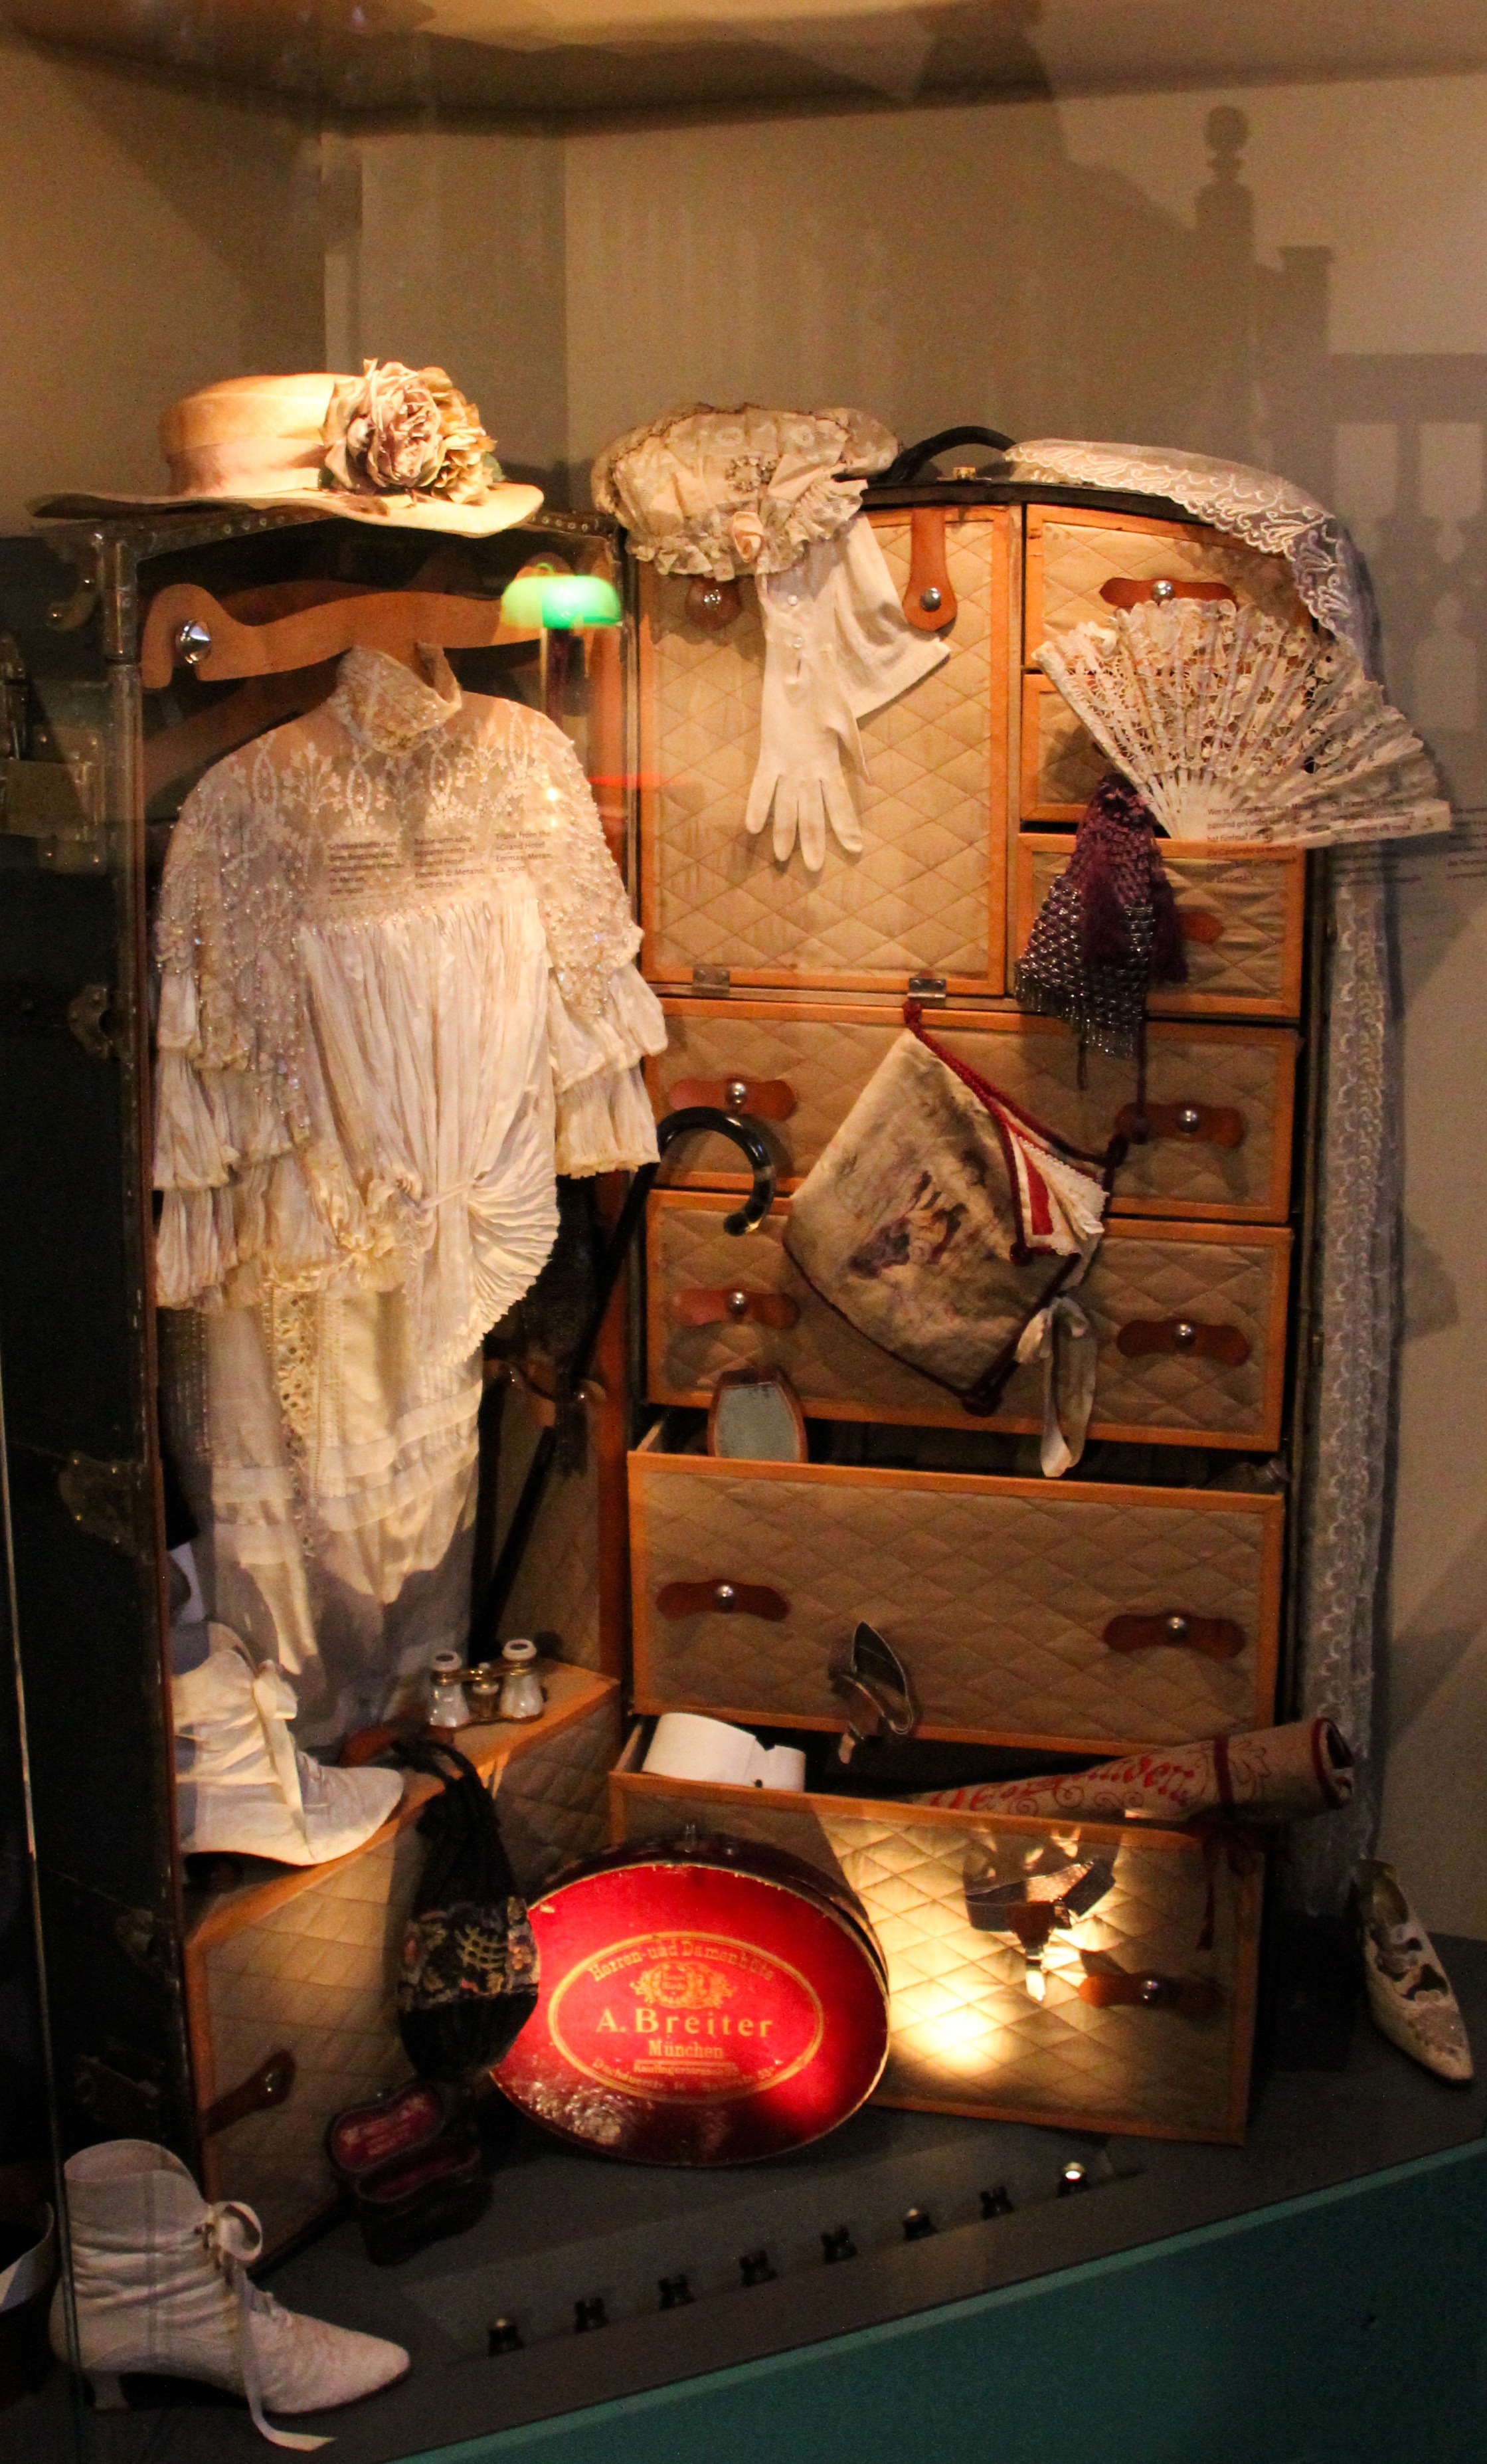
travel, holiday, nostalgia, furniture, room, luggage, art, empress, tourist attraction, carving, middle ages, dresses, retail, sissi, go away, display window